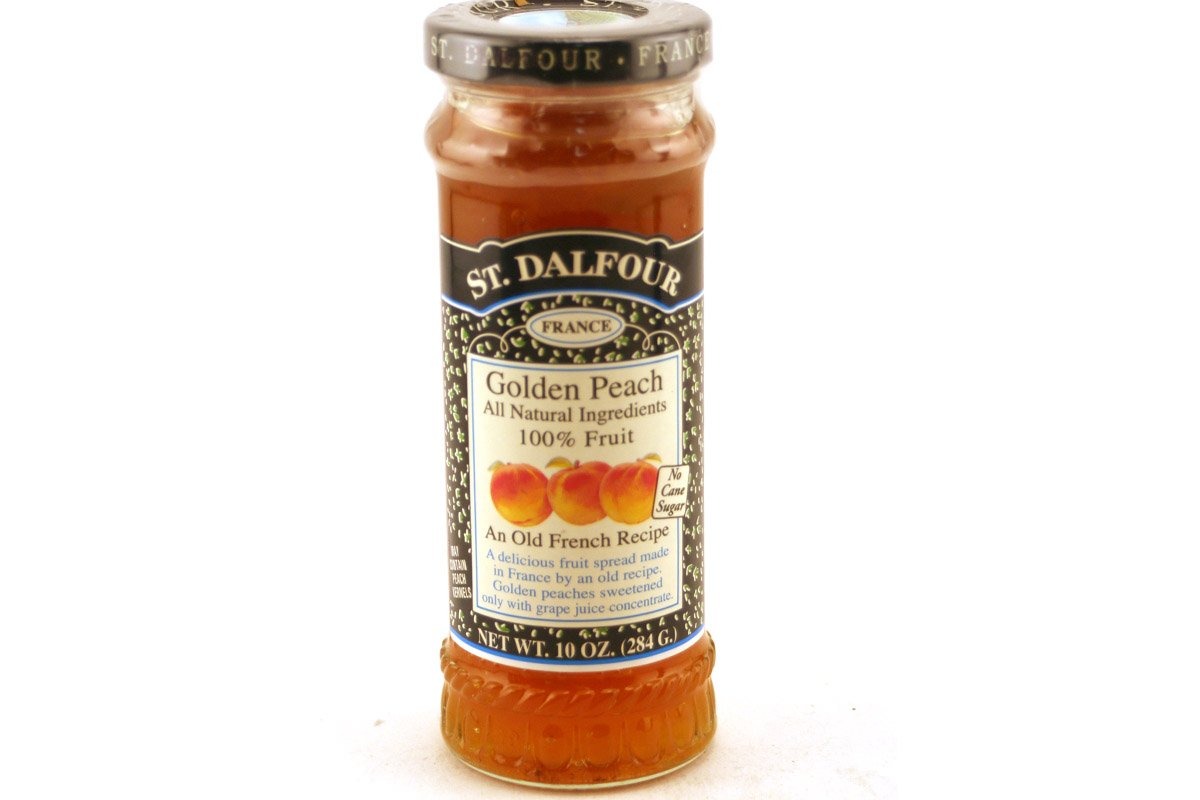
Item Name: St Dalfour Conserve Gldn Peach
Product Description: St. Dalfour Fruit Spreads Golden Peach Jam in 10oz (284g) jar. An old French Recipe 100% Fruit, all natural ingredient fruit spread. A delicious fruit spread made in France by an old recipe. Orange Marmalade Jam sweetened only with grape juice concentrate. Contain no cane sugar.
Value: 60.0
Unit: Ounce

Price: 5.74